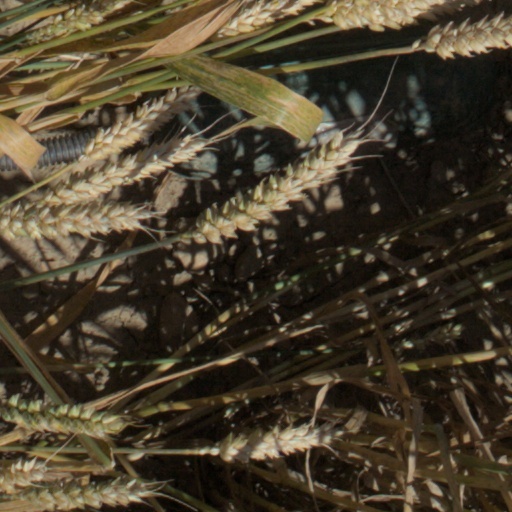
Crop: wheat